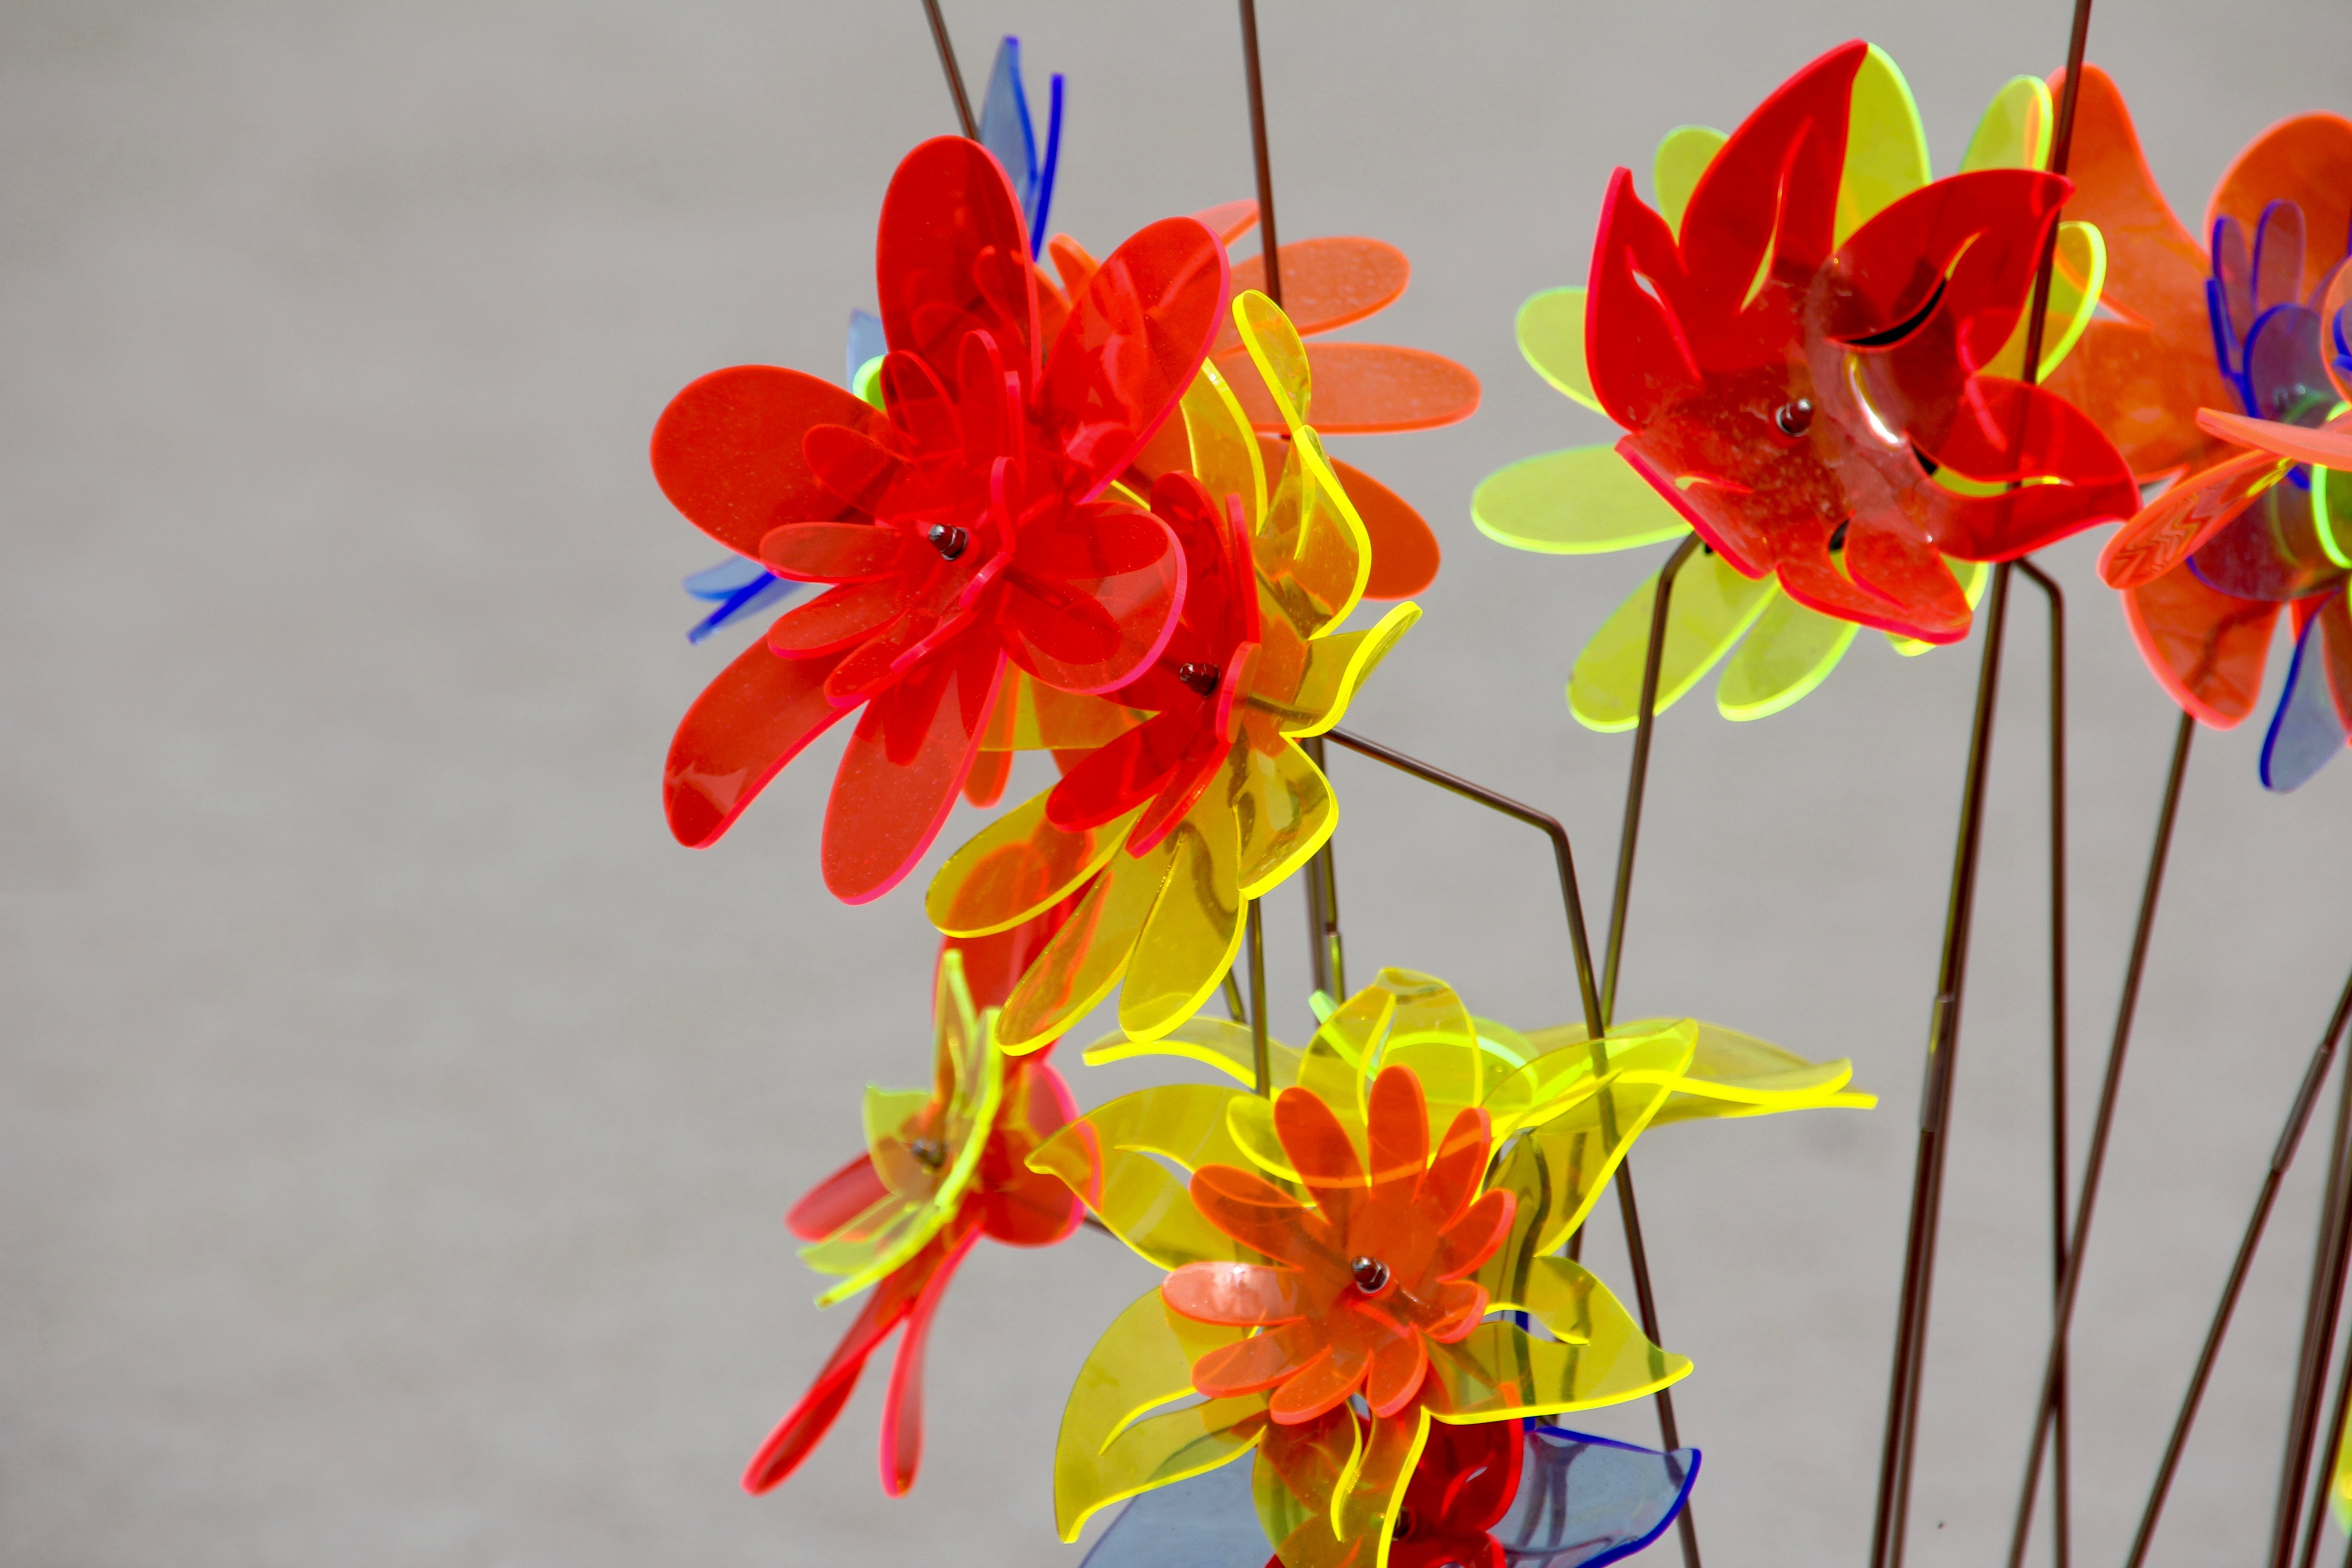
blossom, plant, leaf, flower, petal, bloom, decoration, reflection, red, color, botany, yellow, flora, flowers, floristry, handicraft, macro photography, gartendeko, garden decoration, flowering plant, flower bouquet, land plant, amaryllis belladonna